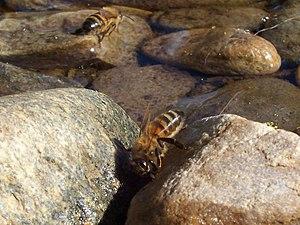
Le syndrome d'effondrement des colonies d'abeilles est un phénomène de mortalité anormale et récurrente des colonies d'abeilles domestiques notamment en France et dans le reste de l'Europe, depuis 1998, aux États-Unis, à partir de l'hiver 2006-2007. D'autres épisodes de mortalité ont été signalés en Asie et en Égypte sans être pour le moment formellement associés au CCD.